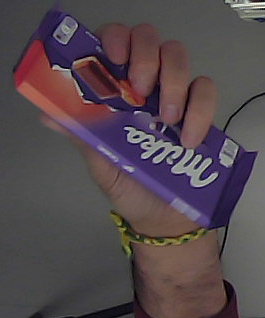
Product: milka_chocolate